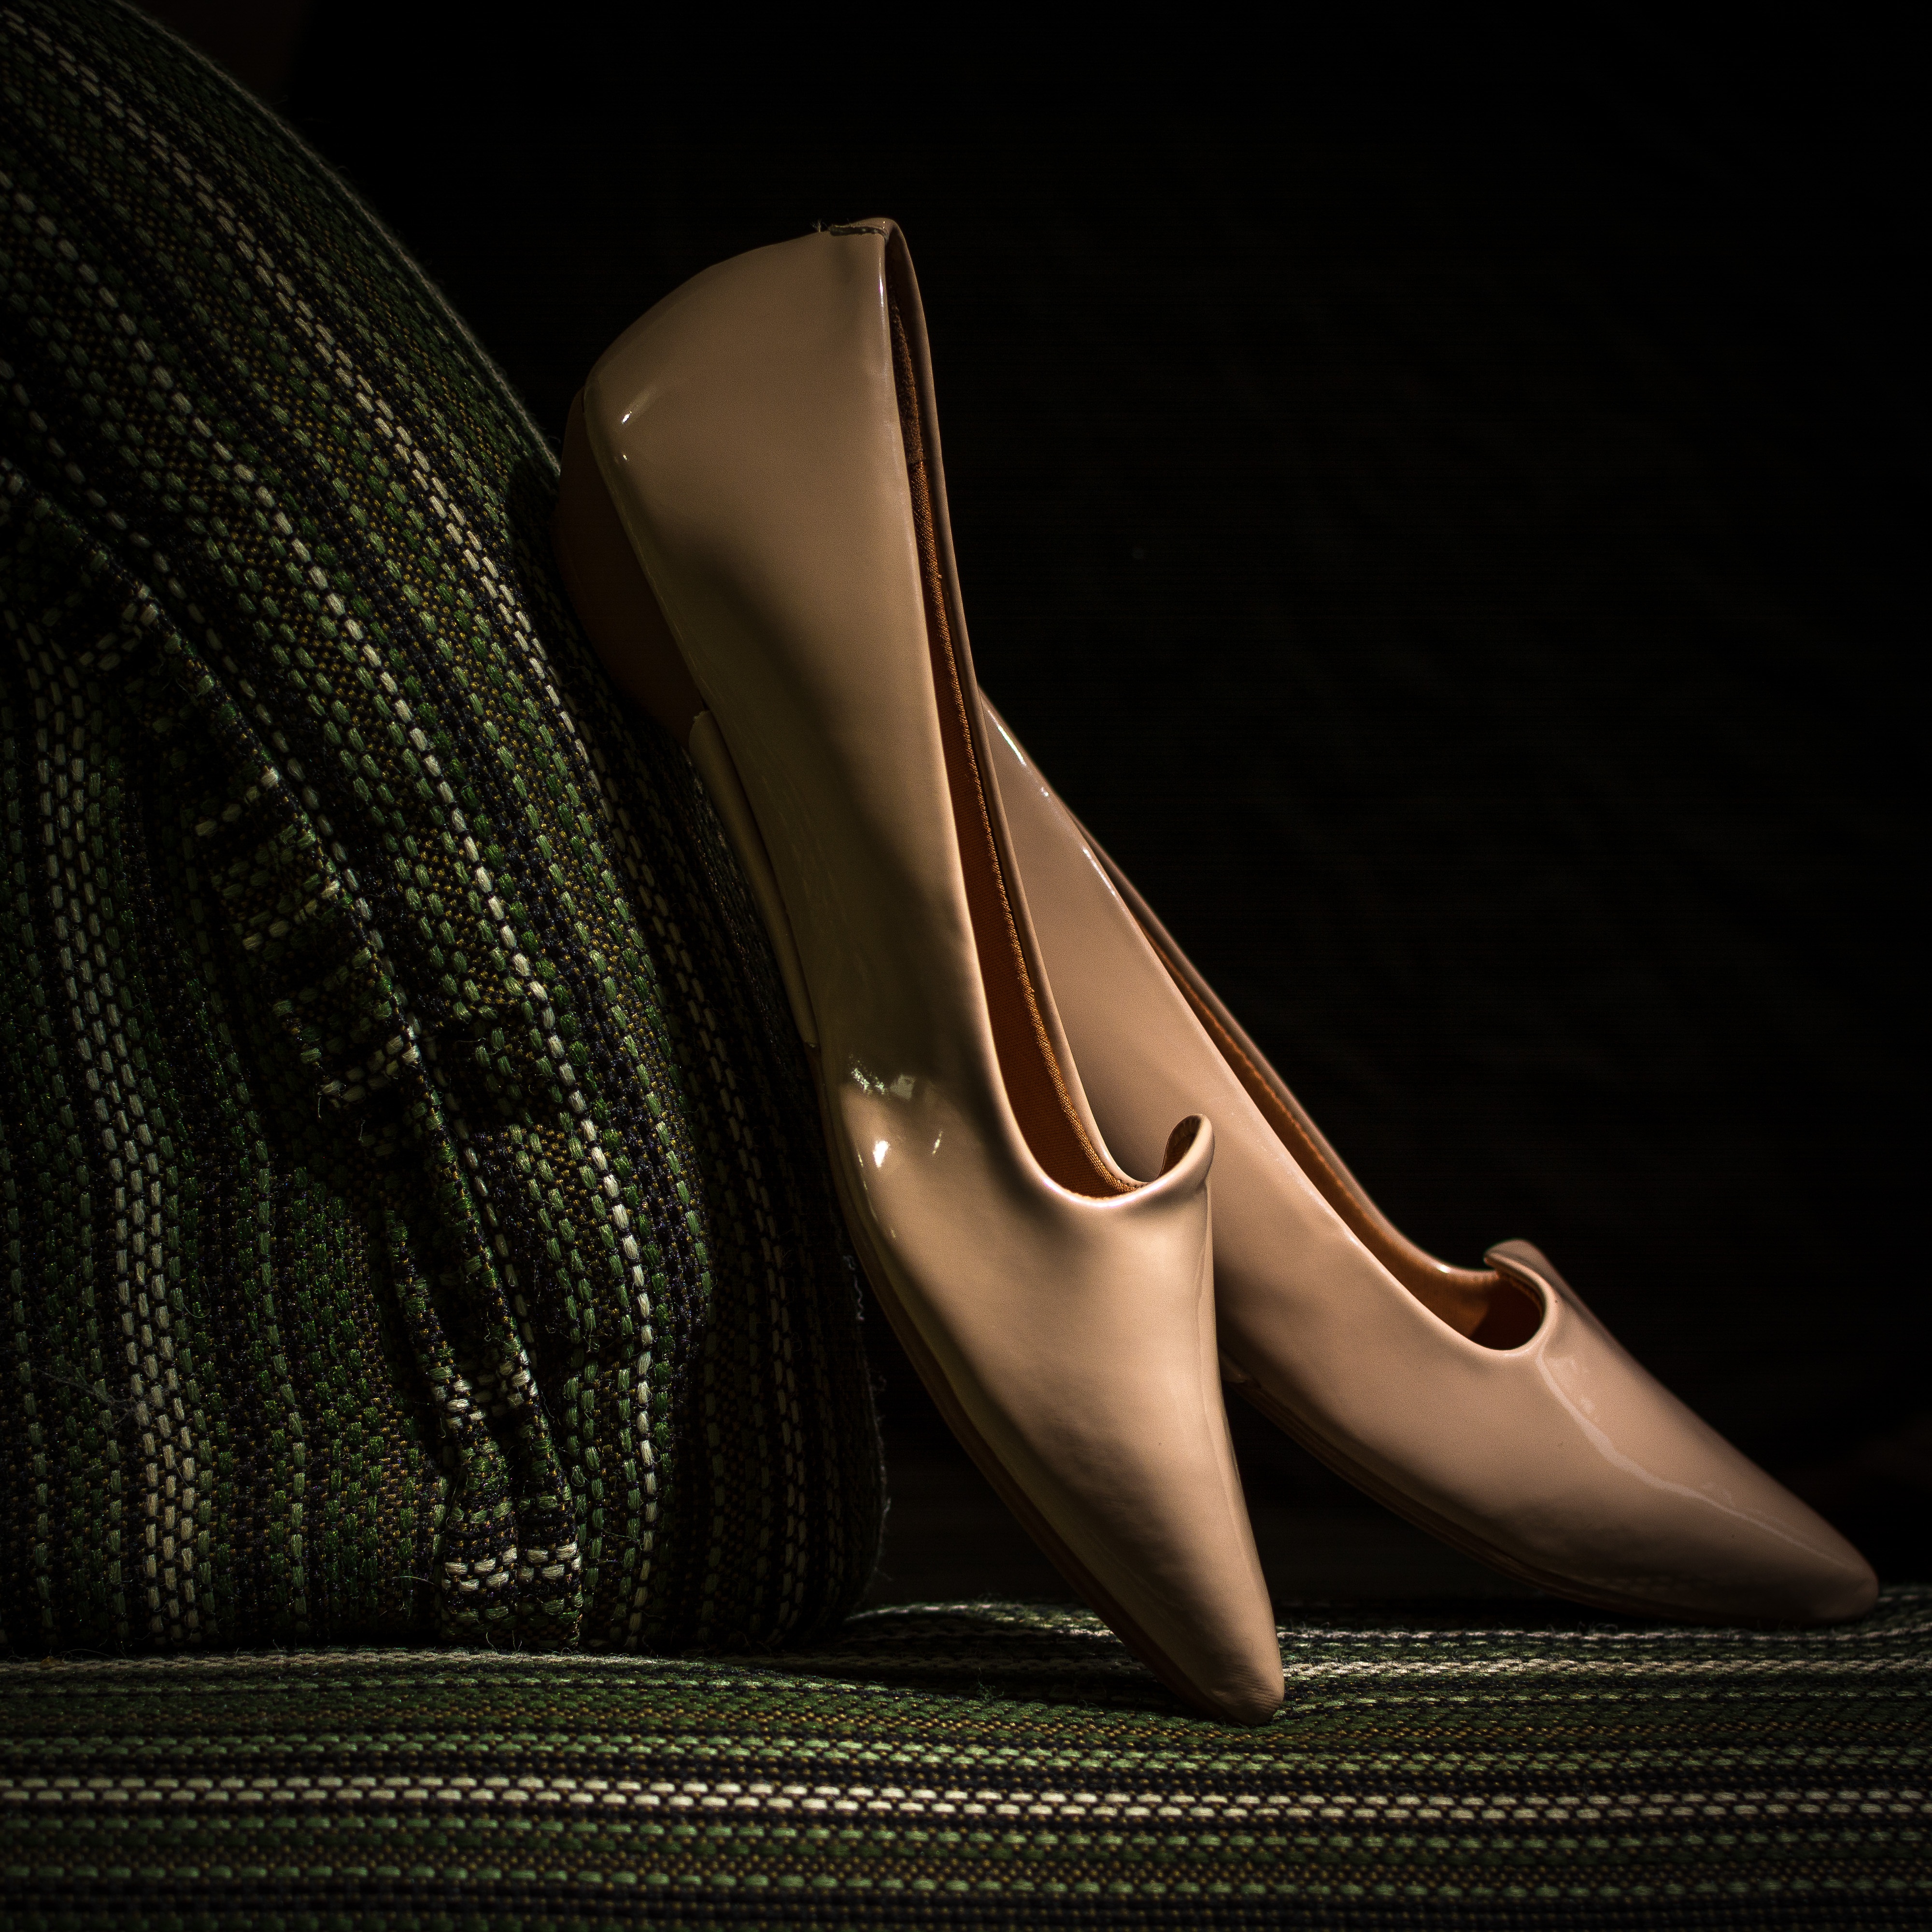
shoe, leather, feet, female, leg, black, human body, shoes, footwear, sets, high heeled footwear